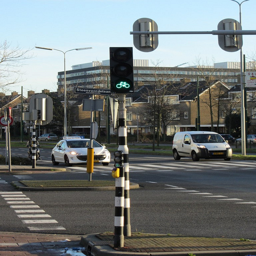
Two cars sit at an intersection with crosswalks.
A traffic light for bikes displaying a green light.
The traffic lights are clearly displayed for us to see.
Cars stopped in a street at a traffic light.
Two white cars are approaching a traffic light.